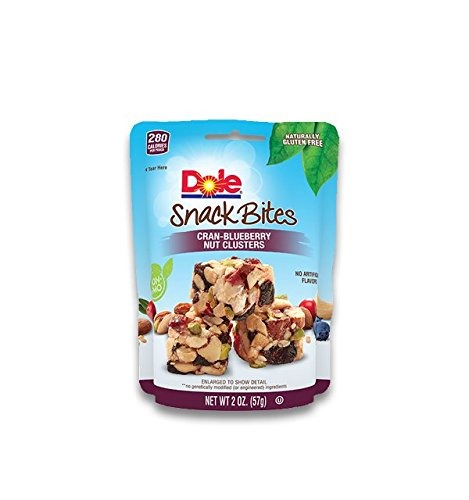
Item Name: Dole Snack Bites, Cran-Blueberry Clusters, 5 Ounce
Product Description: Crunchy. Delicious. Wholesome. That’s us in a nutshell. We’re America’s original cube-shaped crunch. Subtly sweetened & salted. With only simple, premium ingredients. Cut into bite-size chunks of pure flavor. We use All Natural nuts & seeds. We’re Vegan & Naturally Gluten Free, too. Like any American classic, there’s a lot to love.
Value: 5.0
Unit: ounce

Price: 8.36